Fenestrane

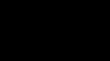
Fenestranes can have various numbers of atoms in the rings.

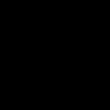
[3.3.3.3]Fenestrane is the smallest possible structure. See the section for discussion of its geometry.

Structures within this class of chemicals can be named according to the number of atoms in each ring in addition to the systematic nomenclature of IUPAC naming rules. The smallest member of the family, consisting of four fused cyclopropane rings, is [3.3.3.3]fenestrane, which has systematic name tetracyclo[2.1.0.0.0]pentane and is also called pyramidane. The next symmetric member, [4.4.4.4]fenestrane, has four cyclobutane rings fused, and has systematic name tetracyclo[3.3.1.0.0]nonane. The rings need not all be the same size as each other, so [4.4.4.5]fenestrane has three cyclobutane rings and one cyclopentane ring. Other structural modifications vary the name as usual in systematic nomenclature, so a [4.6.4.6]fenestradiene has two cyclobutane rings and two cyclohexane rings in an alternating pattern and two alkene units in the ring structure.